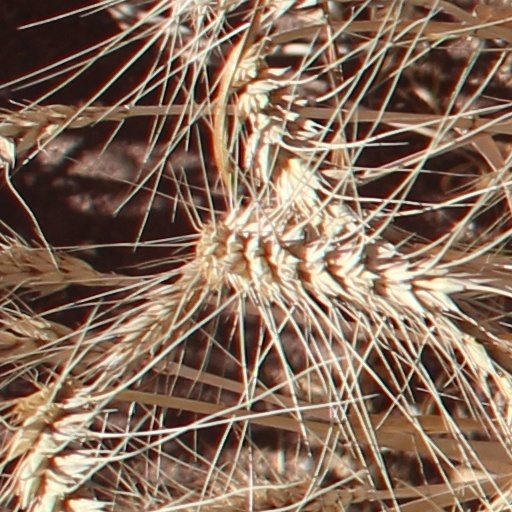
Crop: wheat